CZ 807

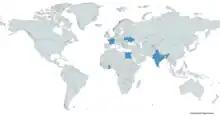
Map with CZ 807 users in blue

In March 2017, during a marketing demonstration to local law-enforcement agencies in Quetta, Balochistan, a Česká zbrojovka official stated that: "Recently we have signed a letter-of-understanding with POF, and we are ready to transfer, the full transfer (sic) of modern technology from CZ to Pakistan, to POF, so we can produce the most modern and most advanced assault rifles in the world at POF." CZ 807 assault rifles, Scorpion Evo 3 sub-machine guns, and P-series pistols were showcased at the event which was also attended by Pakistan Army officials.